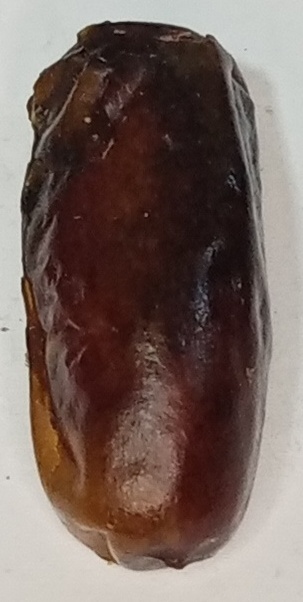
Variety: gajar
Size: small
Grade: grade-2